Eucalyptus flocktoniae

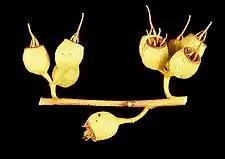
fruit

"Eucalyptus flocktoniae" is a tree or a mallee that typically grows to a height of and forms a lignotuber. It has smooth silvery grey or brownish bark, sometimes with a small amount of rough bark near the base. Young plants and coppice regrowth have elliptical to egg-shaped or lance-shaped leaves that are long and wide. Adult leaves are lance-shaped to curved, the some glossy green on both sides, long and wide on a petiole long. The flower buds are arranged in leaf axils in groups of seven or nine on an unbranched peduncle long, the individual buds on pedicels long. Mature buds are oval, long and wide with a prominently beaked to horn-shaped operculum long. Flowering occurs from August to December or from January to April and the flowers are white to cream-coloured or pale yellow. The fruit is a woody, barrel-shaped or urn-shaped capsule long and wide.